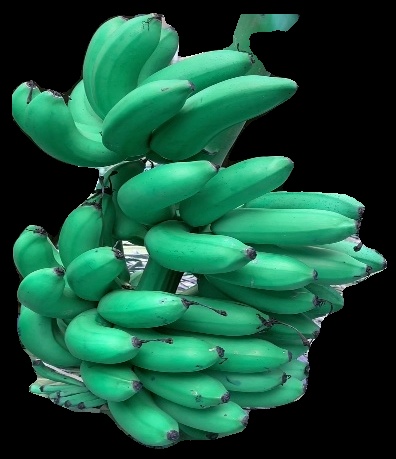
Variety: rasbale
Grade: grade1